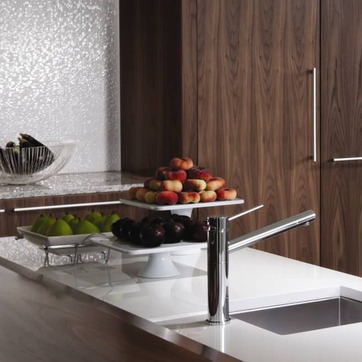
Material: food